The Princess of Montpensier

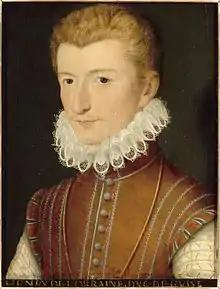
Henri, duc de Guise

After their marriage the newly-weds, accompanied by Chabannes, travel to Montpensier's castle. On the way Chabannes confesses to Marie his revulsion at the brutality of the religious wars and his remorse over his former part in them, for in the heat of battle, he had killed a pregnant woman.